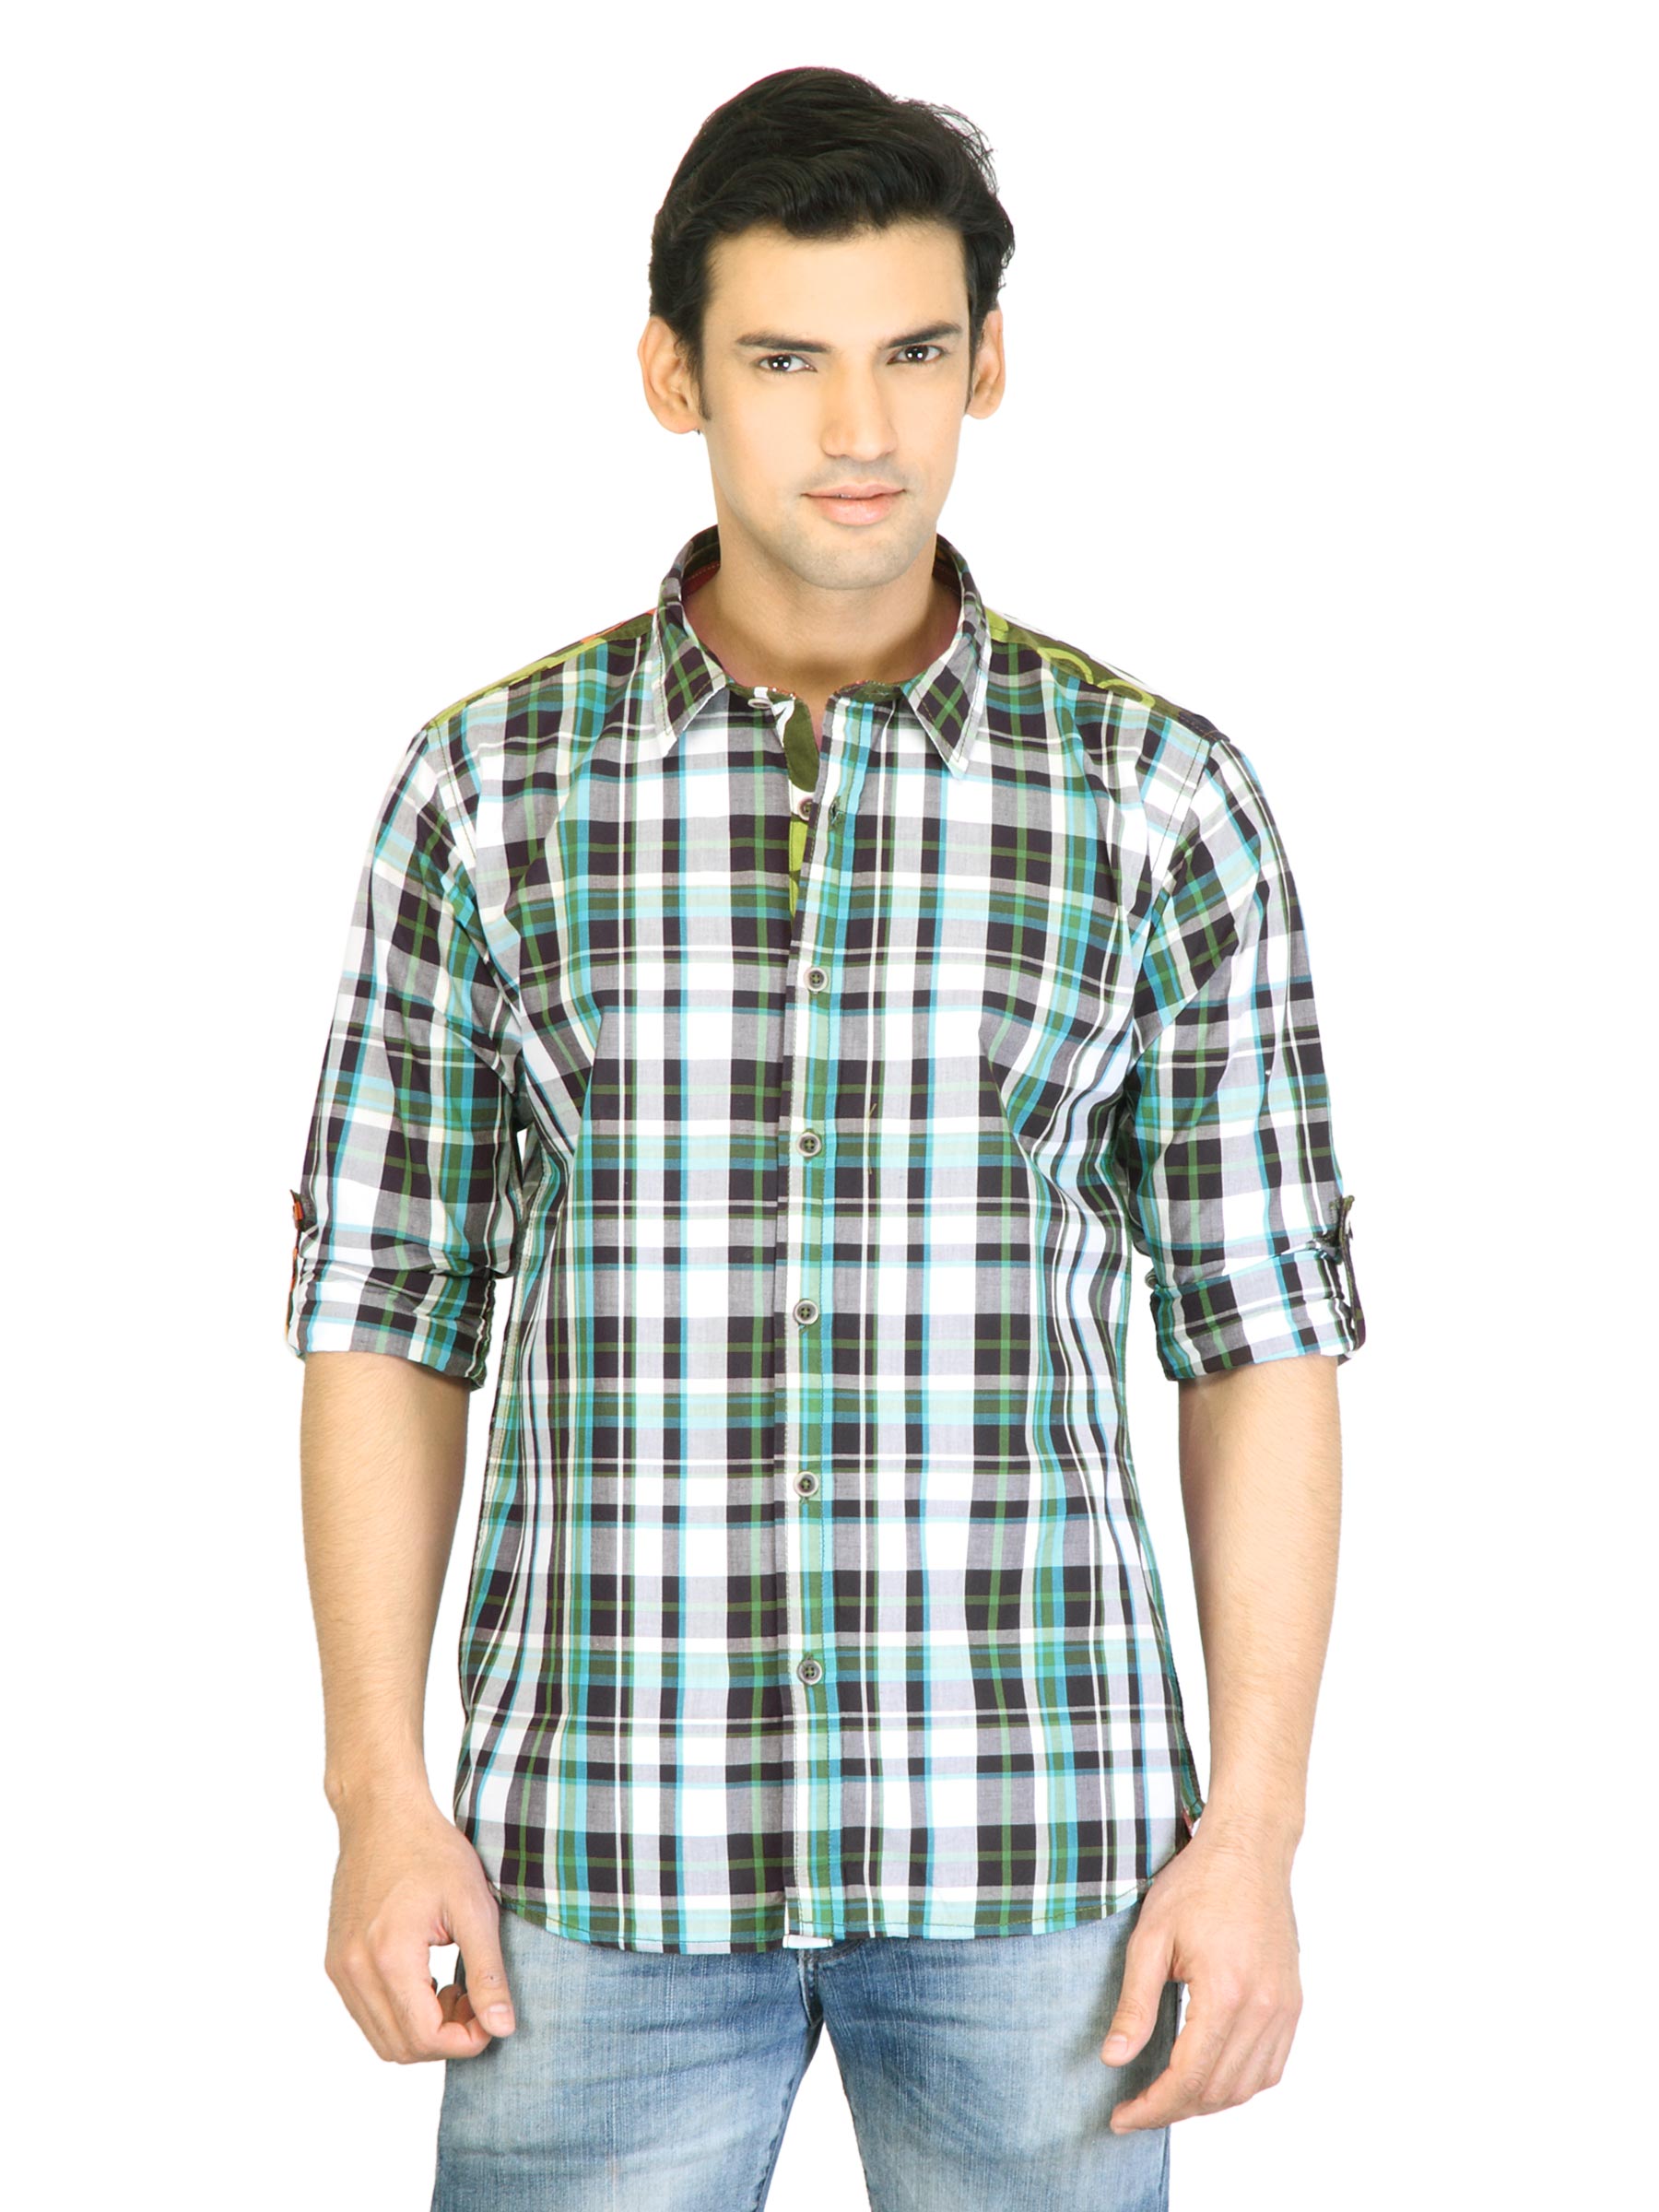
Probase Men Brown Check Shirt
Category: Apparel / Topwear / Shirts
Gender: Men
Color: Brown
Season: Fall 2011
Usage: Casual